Jakob Philipp Fallmerayer

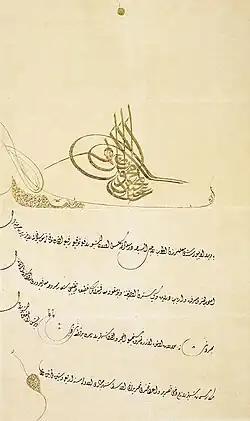
Certificate of honor, presented to Fallmerayer by the Ottoman Sultan Abdülmecid I in 1848.

Thiersch once more replied to these polemics in an article, also published in the "AZ", arguing that the placement of western-European rulers on the thrones of the new Slavic states in the Balkans would be sufficient to prevent the rise of a "new Byzantine-Hellenic world empire."